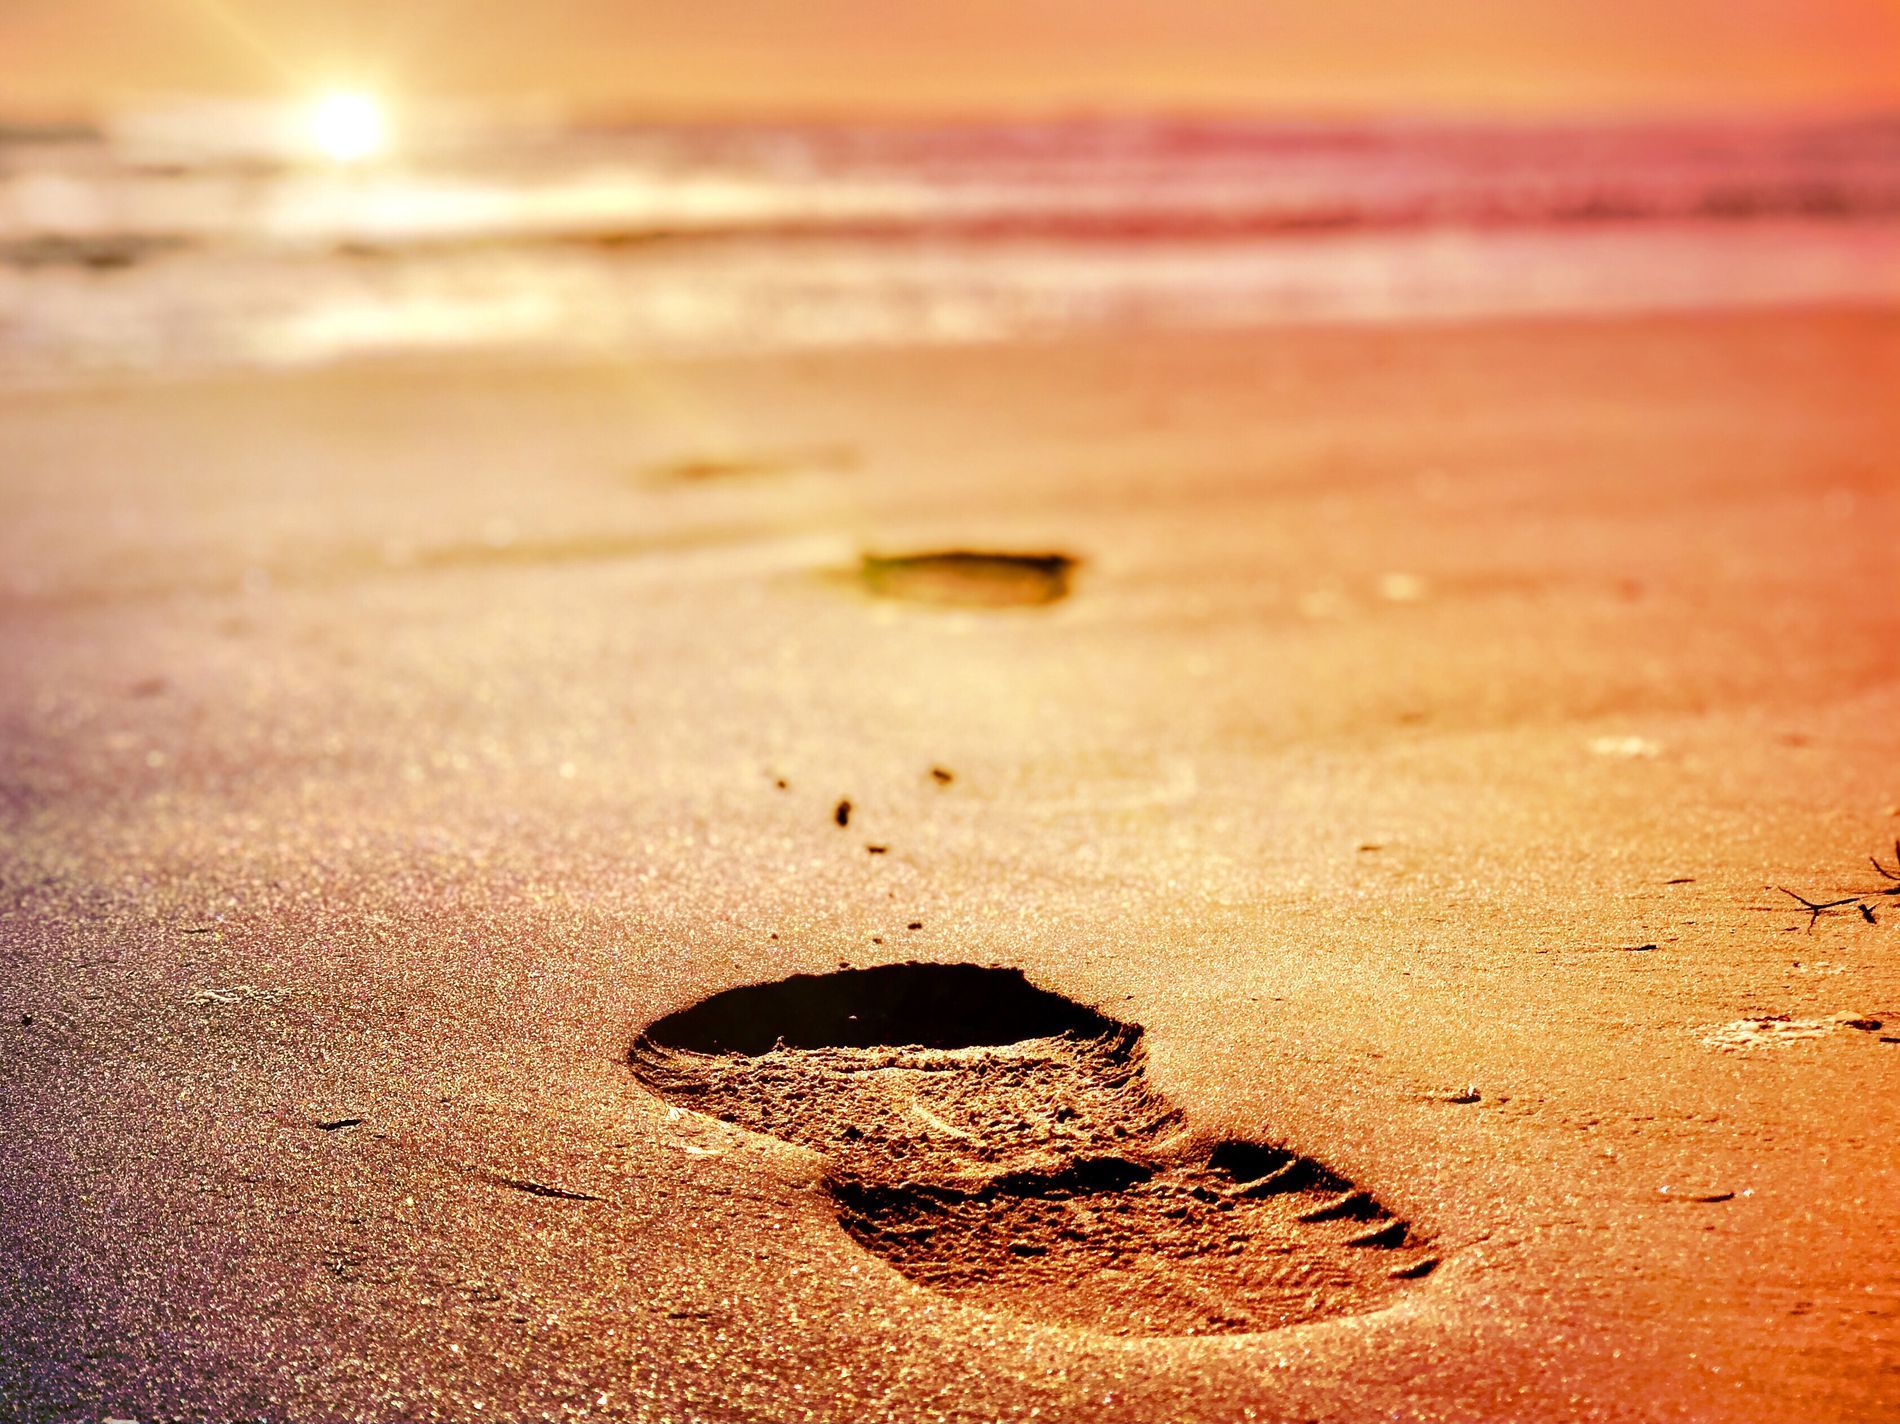
Footprint sunset.
A close up photograph captures a single, detailed human footprint pressed into soft, fine sand. The texture of the grains is visible and smooth. In the background, the sun sets over the sea, casting a warm golden glow that gently silhouettes the horizon. The fading light reflects slightly on the wet edge of the sand, creating a serene and poetic scene.
Low close up shot  focusing tightly on the footprint while allowing the sunset and ocean to blur gently in the background, giving depth and emotion to the scene. in a color palette of beige, gold, orange and soft blue. in golden hour lighting soft, warm, and directional from the setting sun, highlighting texture and depth.
Labels: Footprint, Outdoors, Beach, Coast, Nature, Sea, Shoreline, Water, Hole, Sky, Sandy shore
Camera: Apple iPhone X
Lens: iPhone X back dual camera 6mm f/2.4
Aperture: F2.4
Exposure: 1/3690 sec
ISO: 16
Focal length: 6